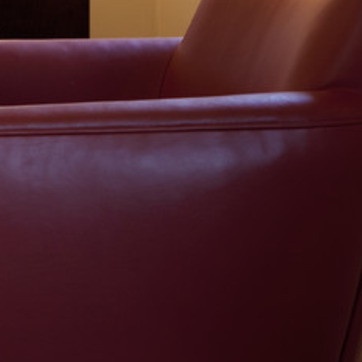
Material: leather